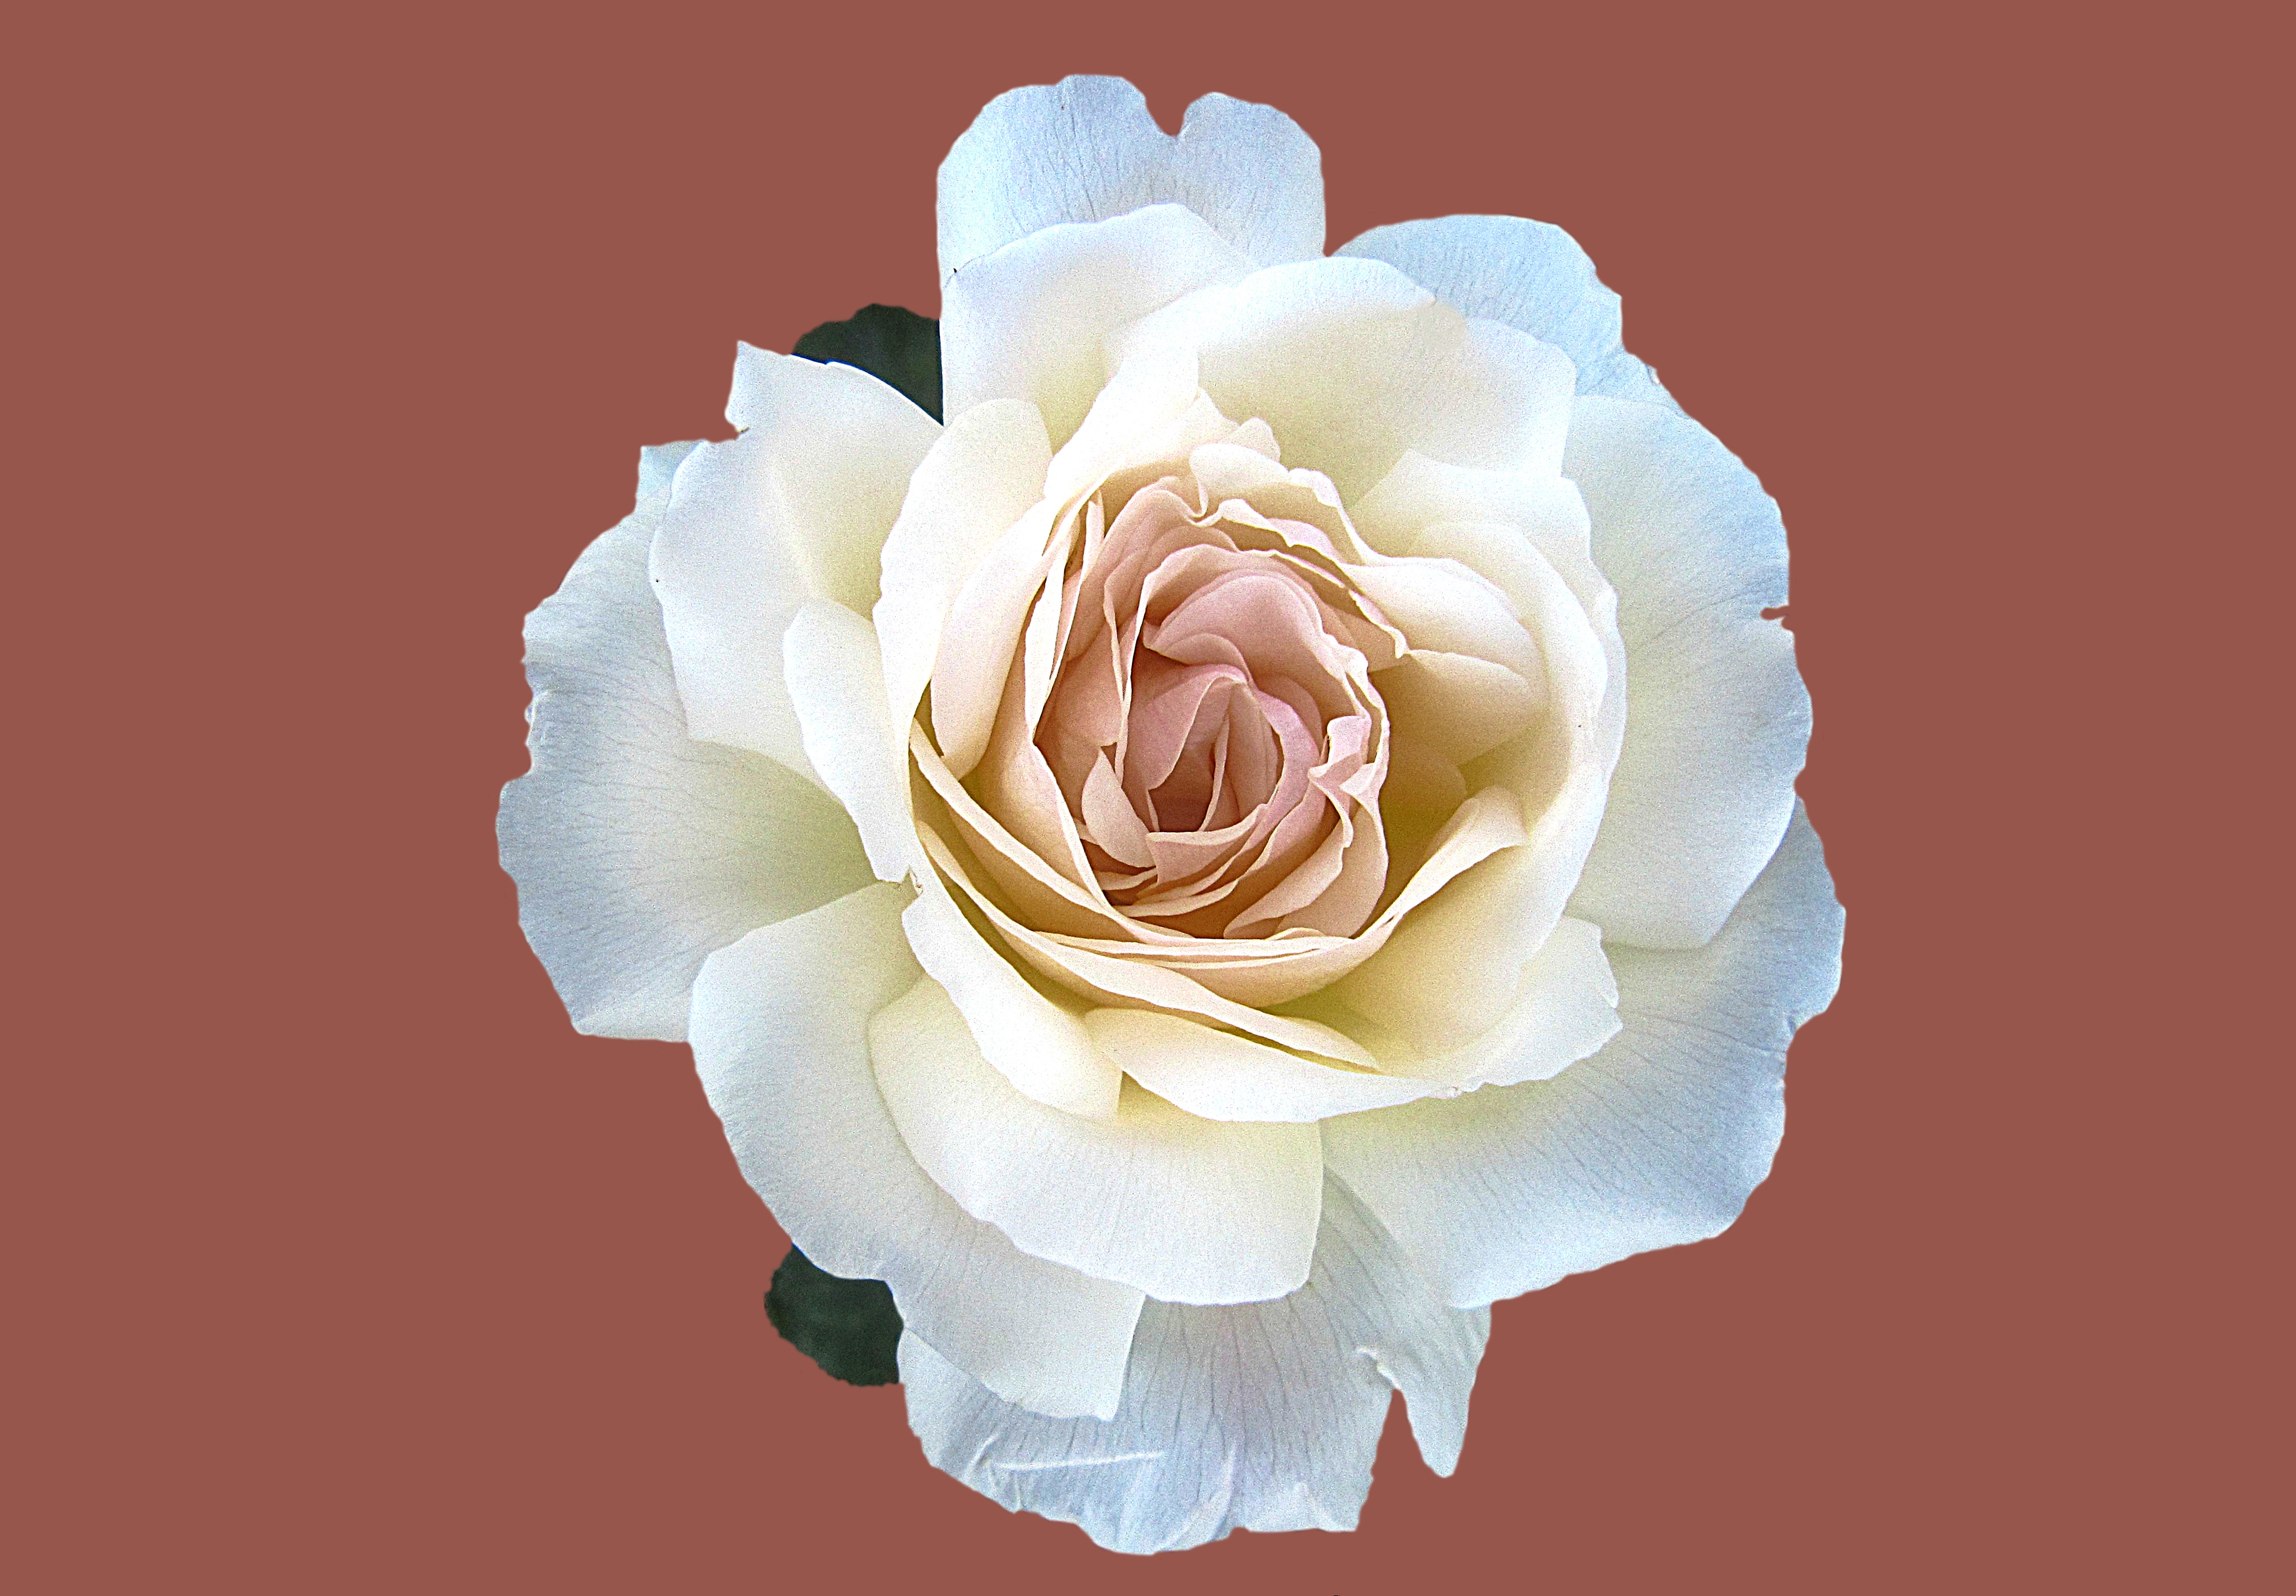
plant, white, flower, petal, rose, pink, close, floristry, rose bloom, rosengarten bad kissingen, rose city bad kissingen, rose garden, bad kissingen, noble rose marie luise marjan, white rose, flowering plant, garden roses, rose family, flower bouquet, cut flowers, land plant